Camel

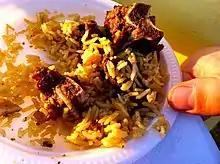
A Somali camel meat and rice dish

The United States Army established the U.S. Camel Corps, stationed in California, in the 19th century. One may still see stables at the Benicia Arsenal in Benicia, California, where they nowadays serve as the Benicia Historical Museum. Though the experimental use of camels was seen as a success (John B. Floyd, Secretary of War in 1858, recommended that funds be allocated towards obtaining a thousand more camels), the outbreak of the American Civil War in 1861 saw the end of the Camel Corps: Texas became part of the Confederacy, and most of the camels were left to wander away into the desert.